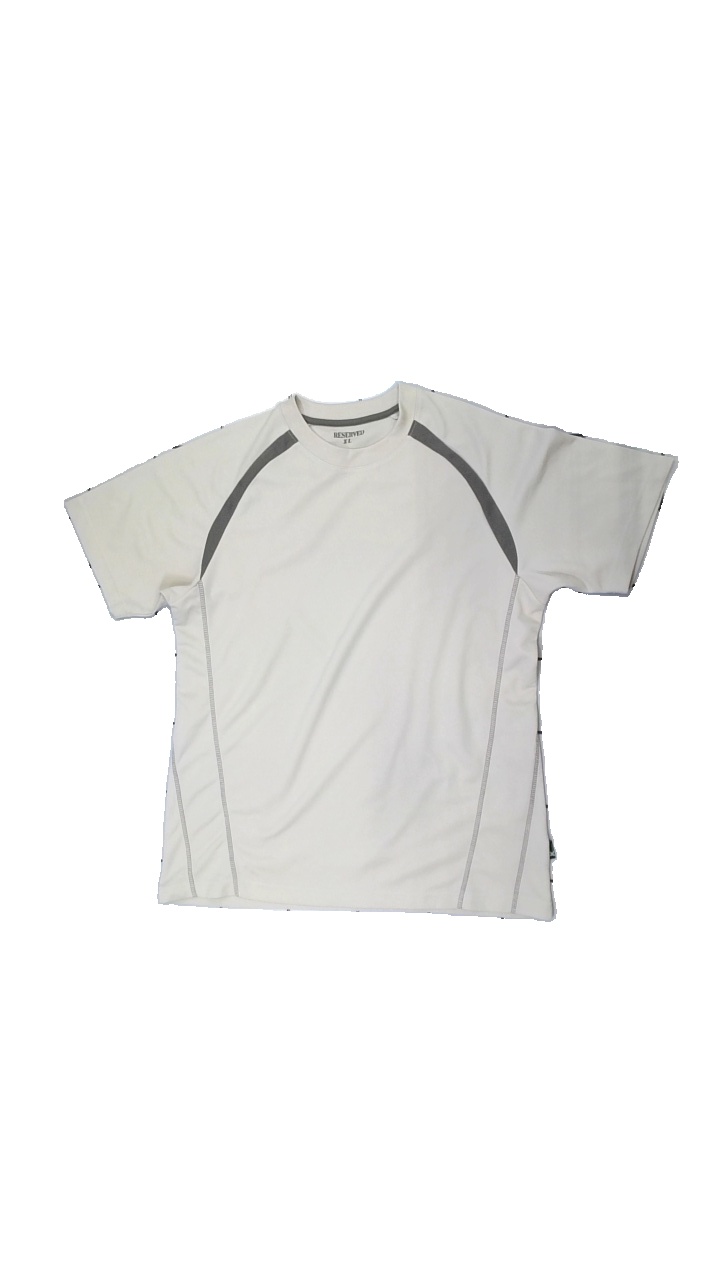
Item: T-shirt (Men)
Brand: Reserved
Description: Beige and brown t-shirt from Reserved, size XL. Poor condition.
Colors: Beige, Brown
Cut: Regular, C-collar
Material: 100% poly
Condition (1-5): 3
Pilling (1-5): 1
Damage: pulled threads
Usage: Recycle
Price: <50